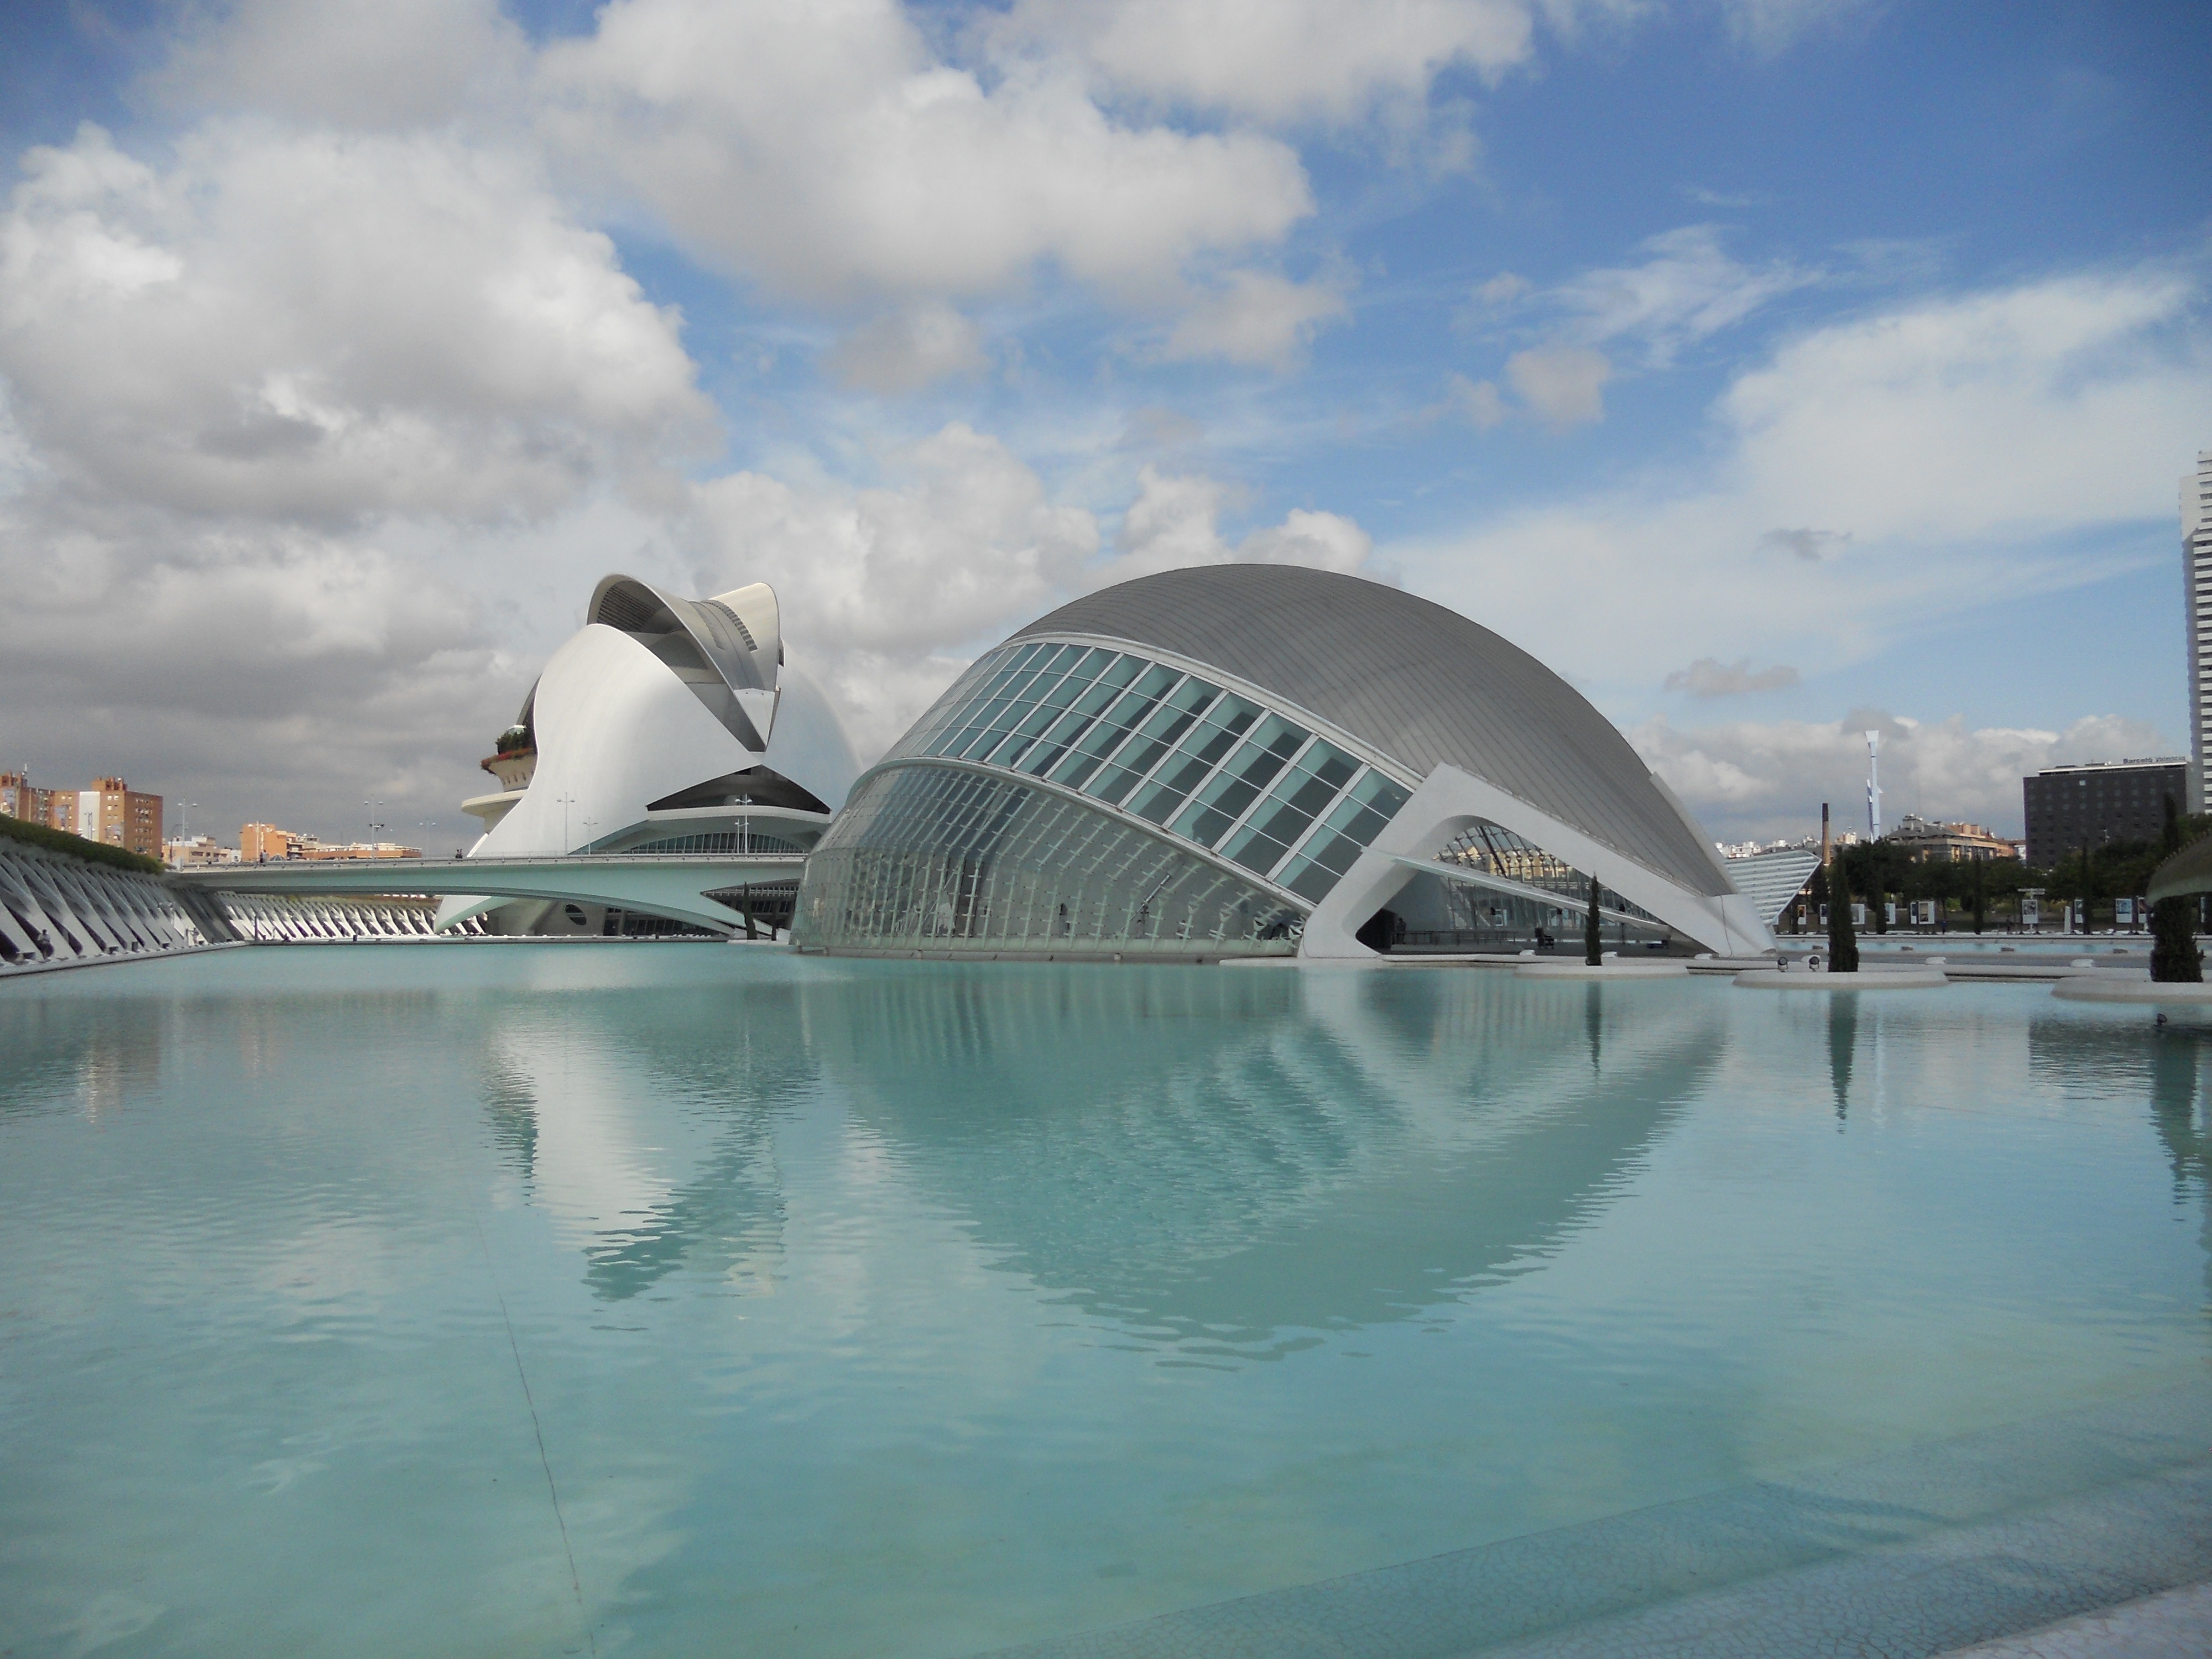
sea, water, architecture, pool, reflection, valencia, atmosphere of earth